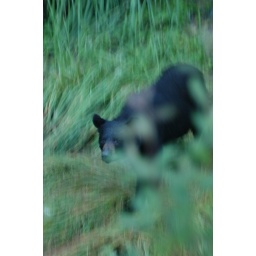
A black bear sneaking in (Valdez)